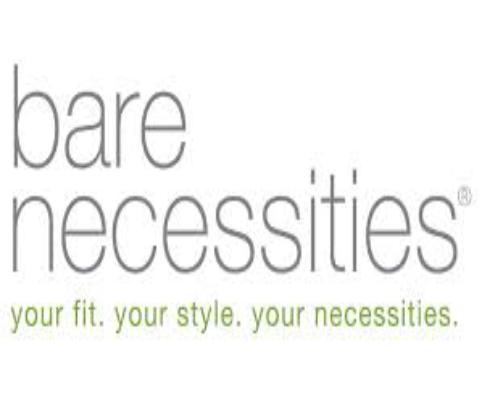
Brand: Bare Necessities
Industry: Clothes